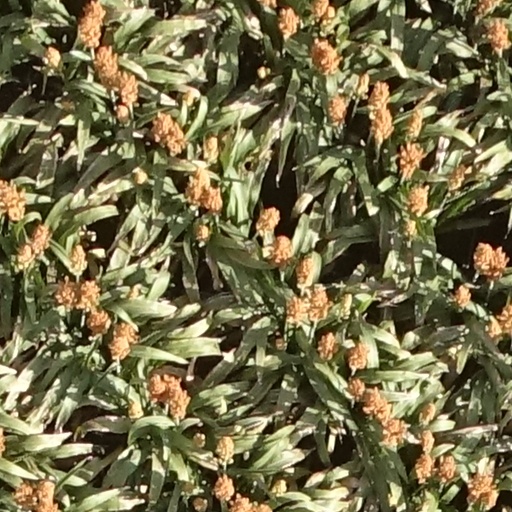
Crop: sorghum